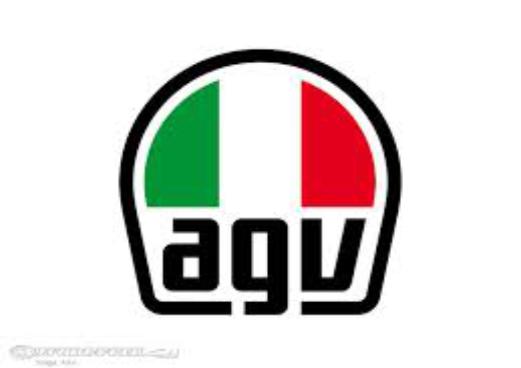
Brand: agv
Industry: Sports